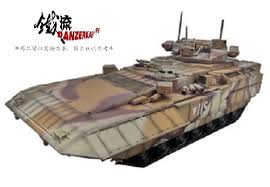
Label: BMP